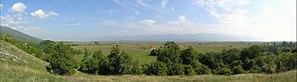
Čaprazlije est un village de Bosnie-Herzégovine. Il est situé dans la municipalité de Livno, dans le canton 10 et dans la Fédération de Bosnie-et-Herzégovine. Selon les premiers résultats du recensement bosnien de 2013, il compte 56 habitants.